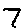
Label: 7